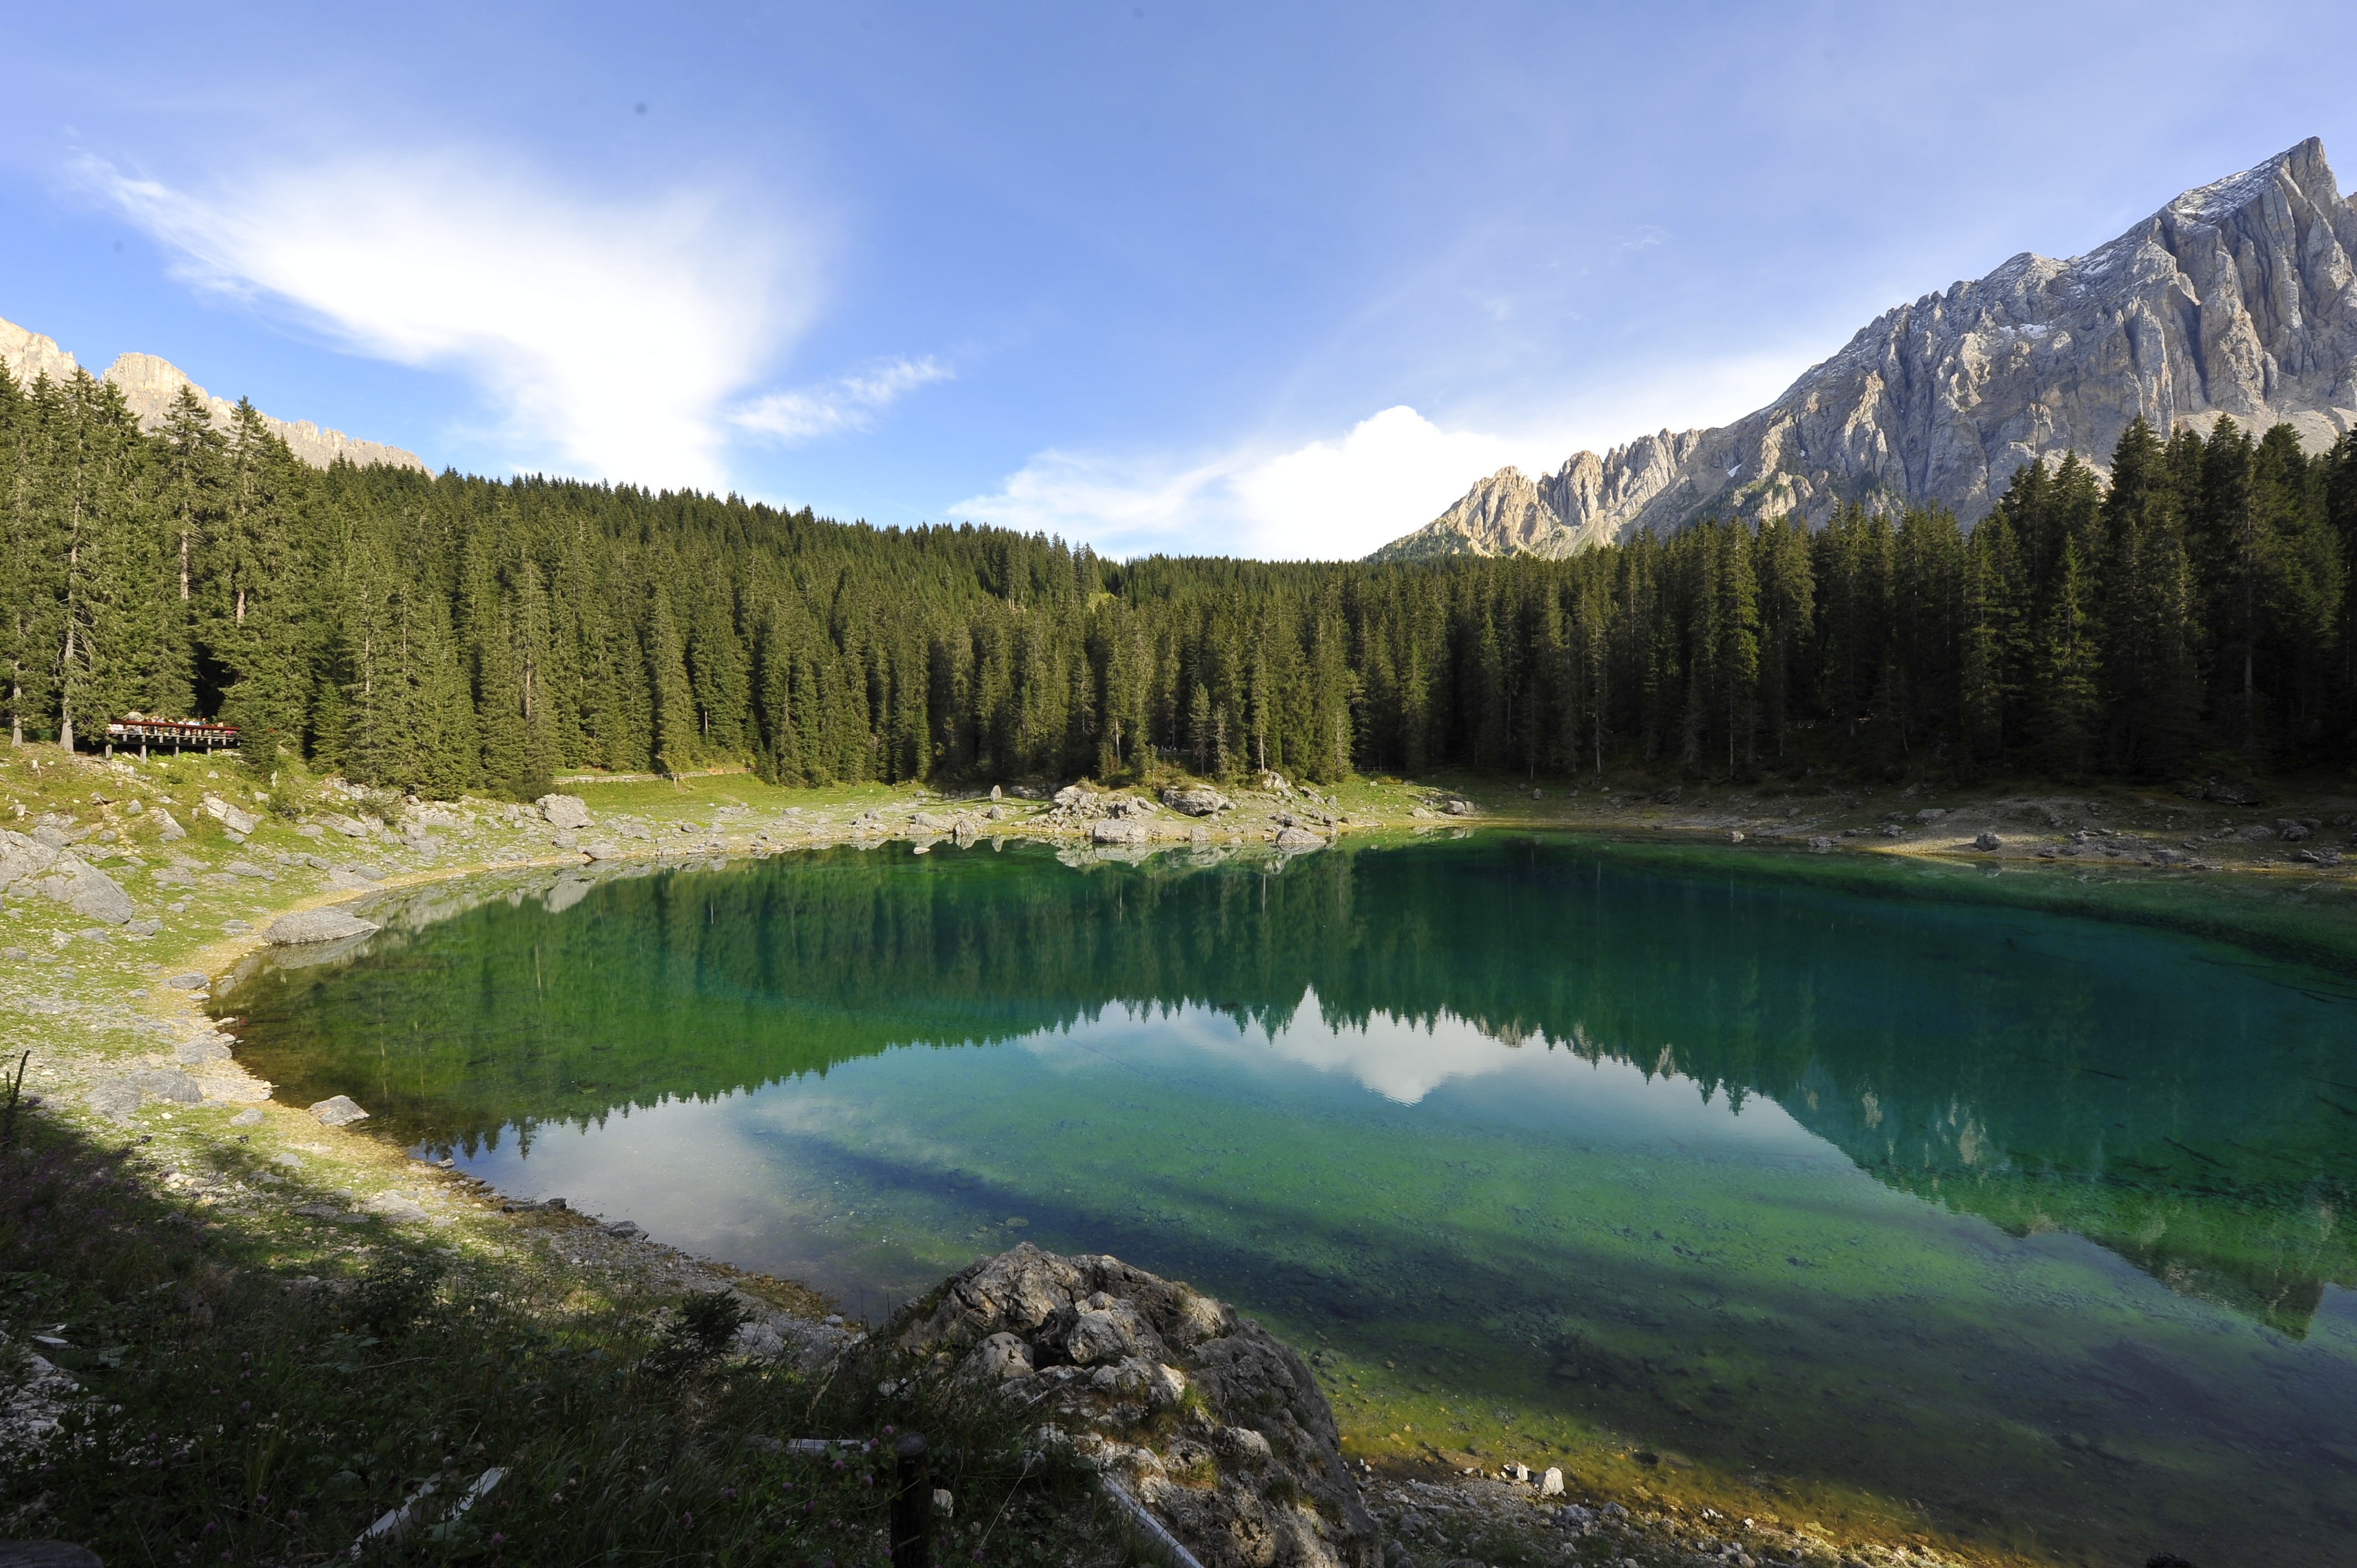
landscape, tree, nature, forest, wilderness, mountain, meadow, lake, valley, mountain range, pond, reflection, reservoir, national park, ridge, body of water, mountains, alps, plateau, loch, crater lake, tarn, val di fassa, mountainous landforms, lake caress